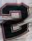
Number: 2